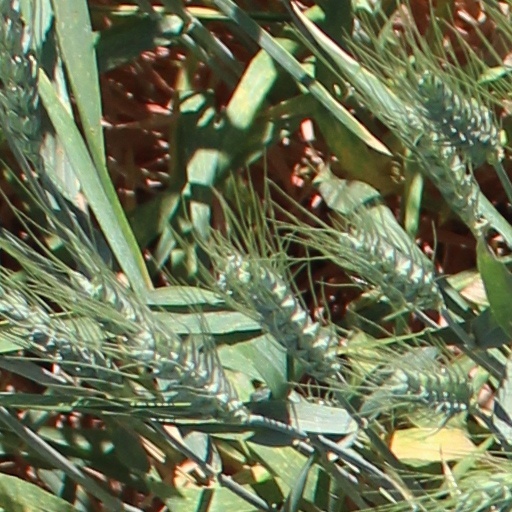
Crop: wheat